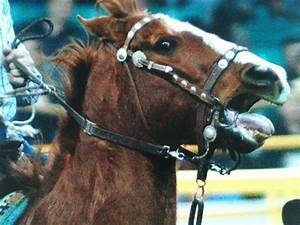
Label: cavallo